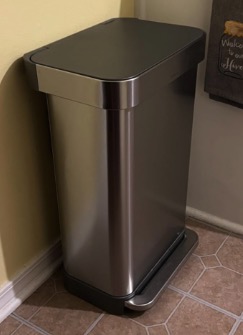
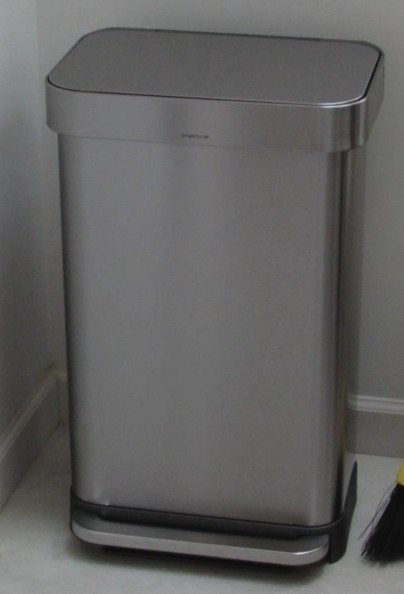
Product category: misc
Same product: yes